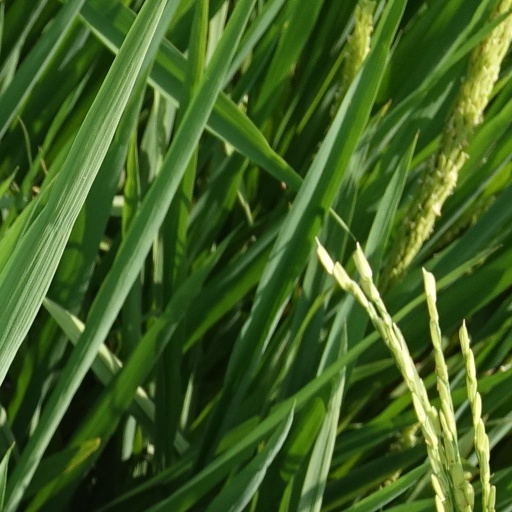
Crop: rice